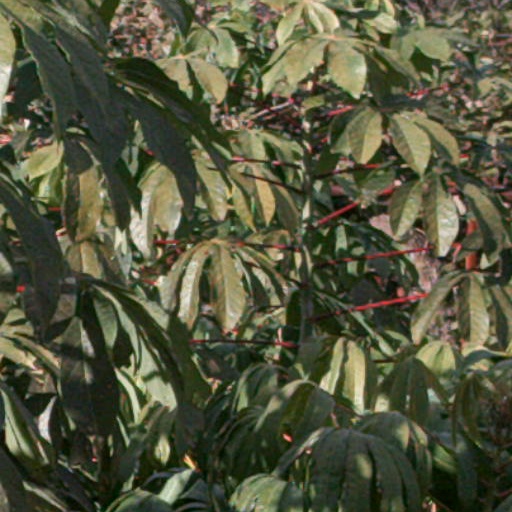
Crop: cassava